Lake City, Colorado

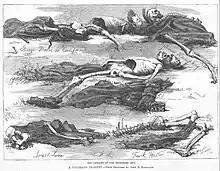
"Harper's Weekly", October 17, 1874, illustration of "A Colorado Tragedy".

In 1875, Lake City gained notoriety when Alfred Packer was charged with murder and cannibalism. Due to the nature of the crime, it was sensationalized and gained national attention. There are several differing accounts of the story, but according to one account Packer was acting as a guide for a party of five men prospecting in the San Juan Mountains when they became snowbound for the winter.